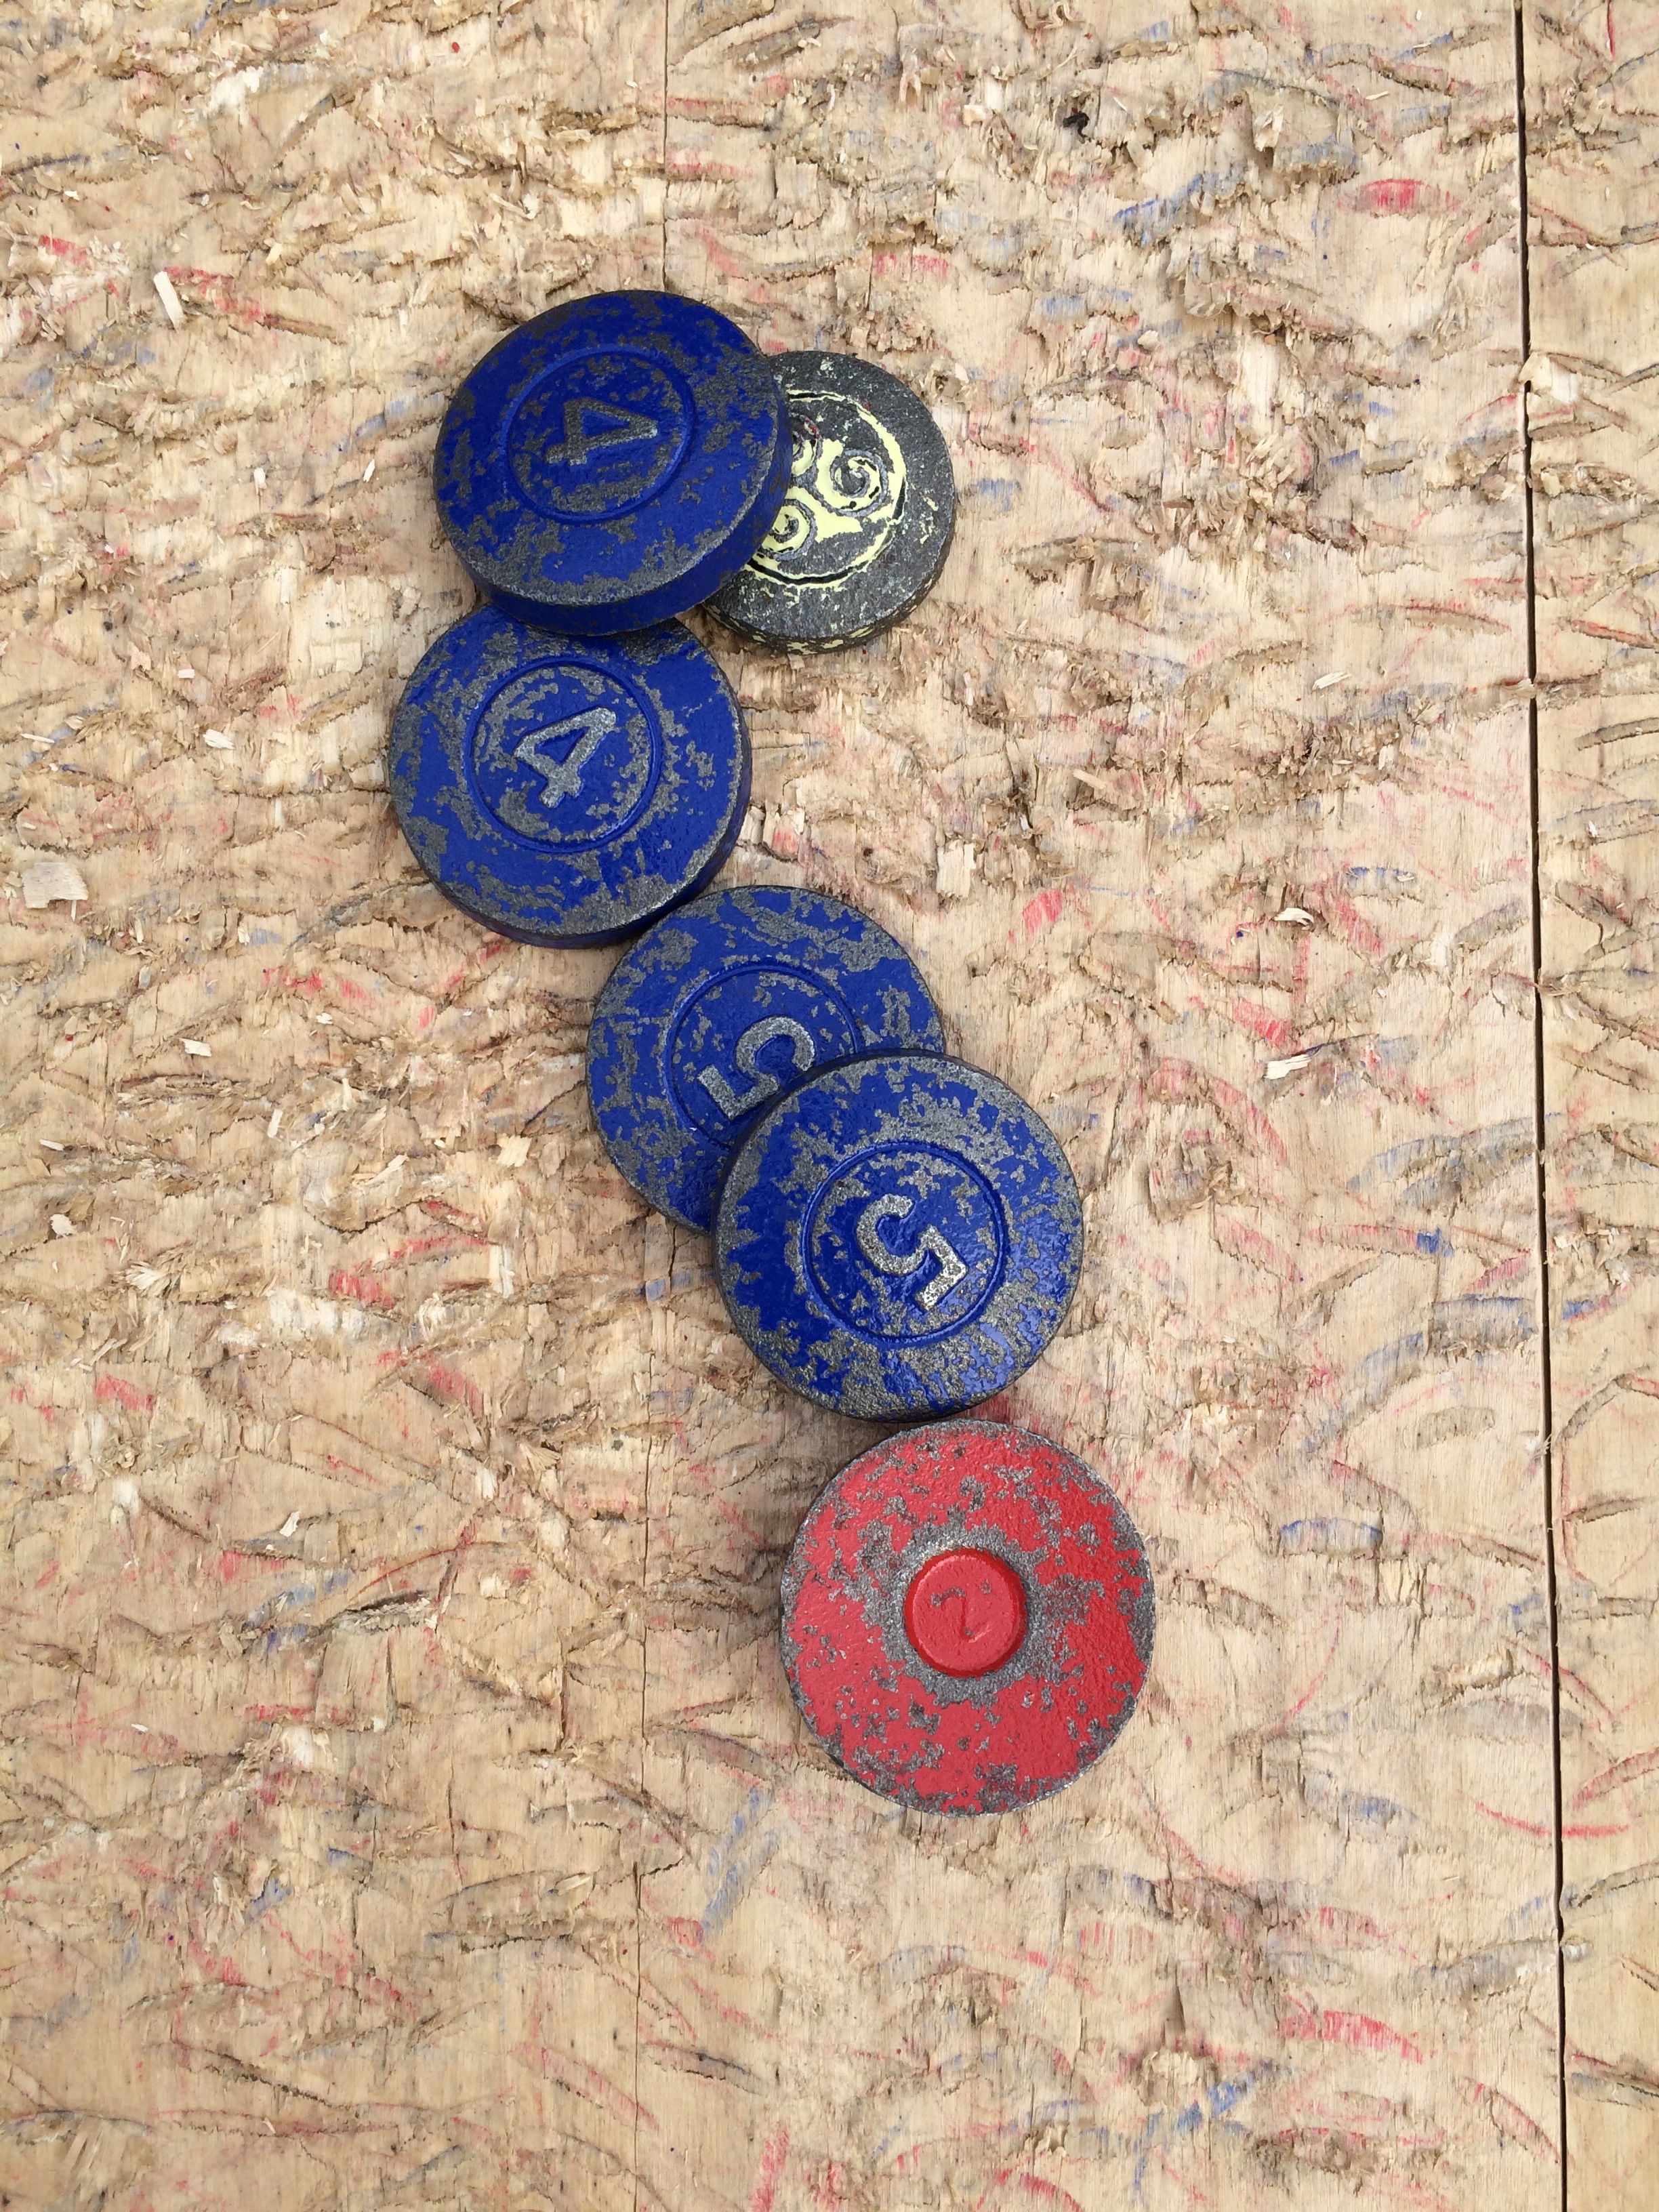
number, pattern, red, blue, circle, textile, art, flooring